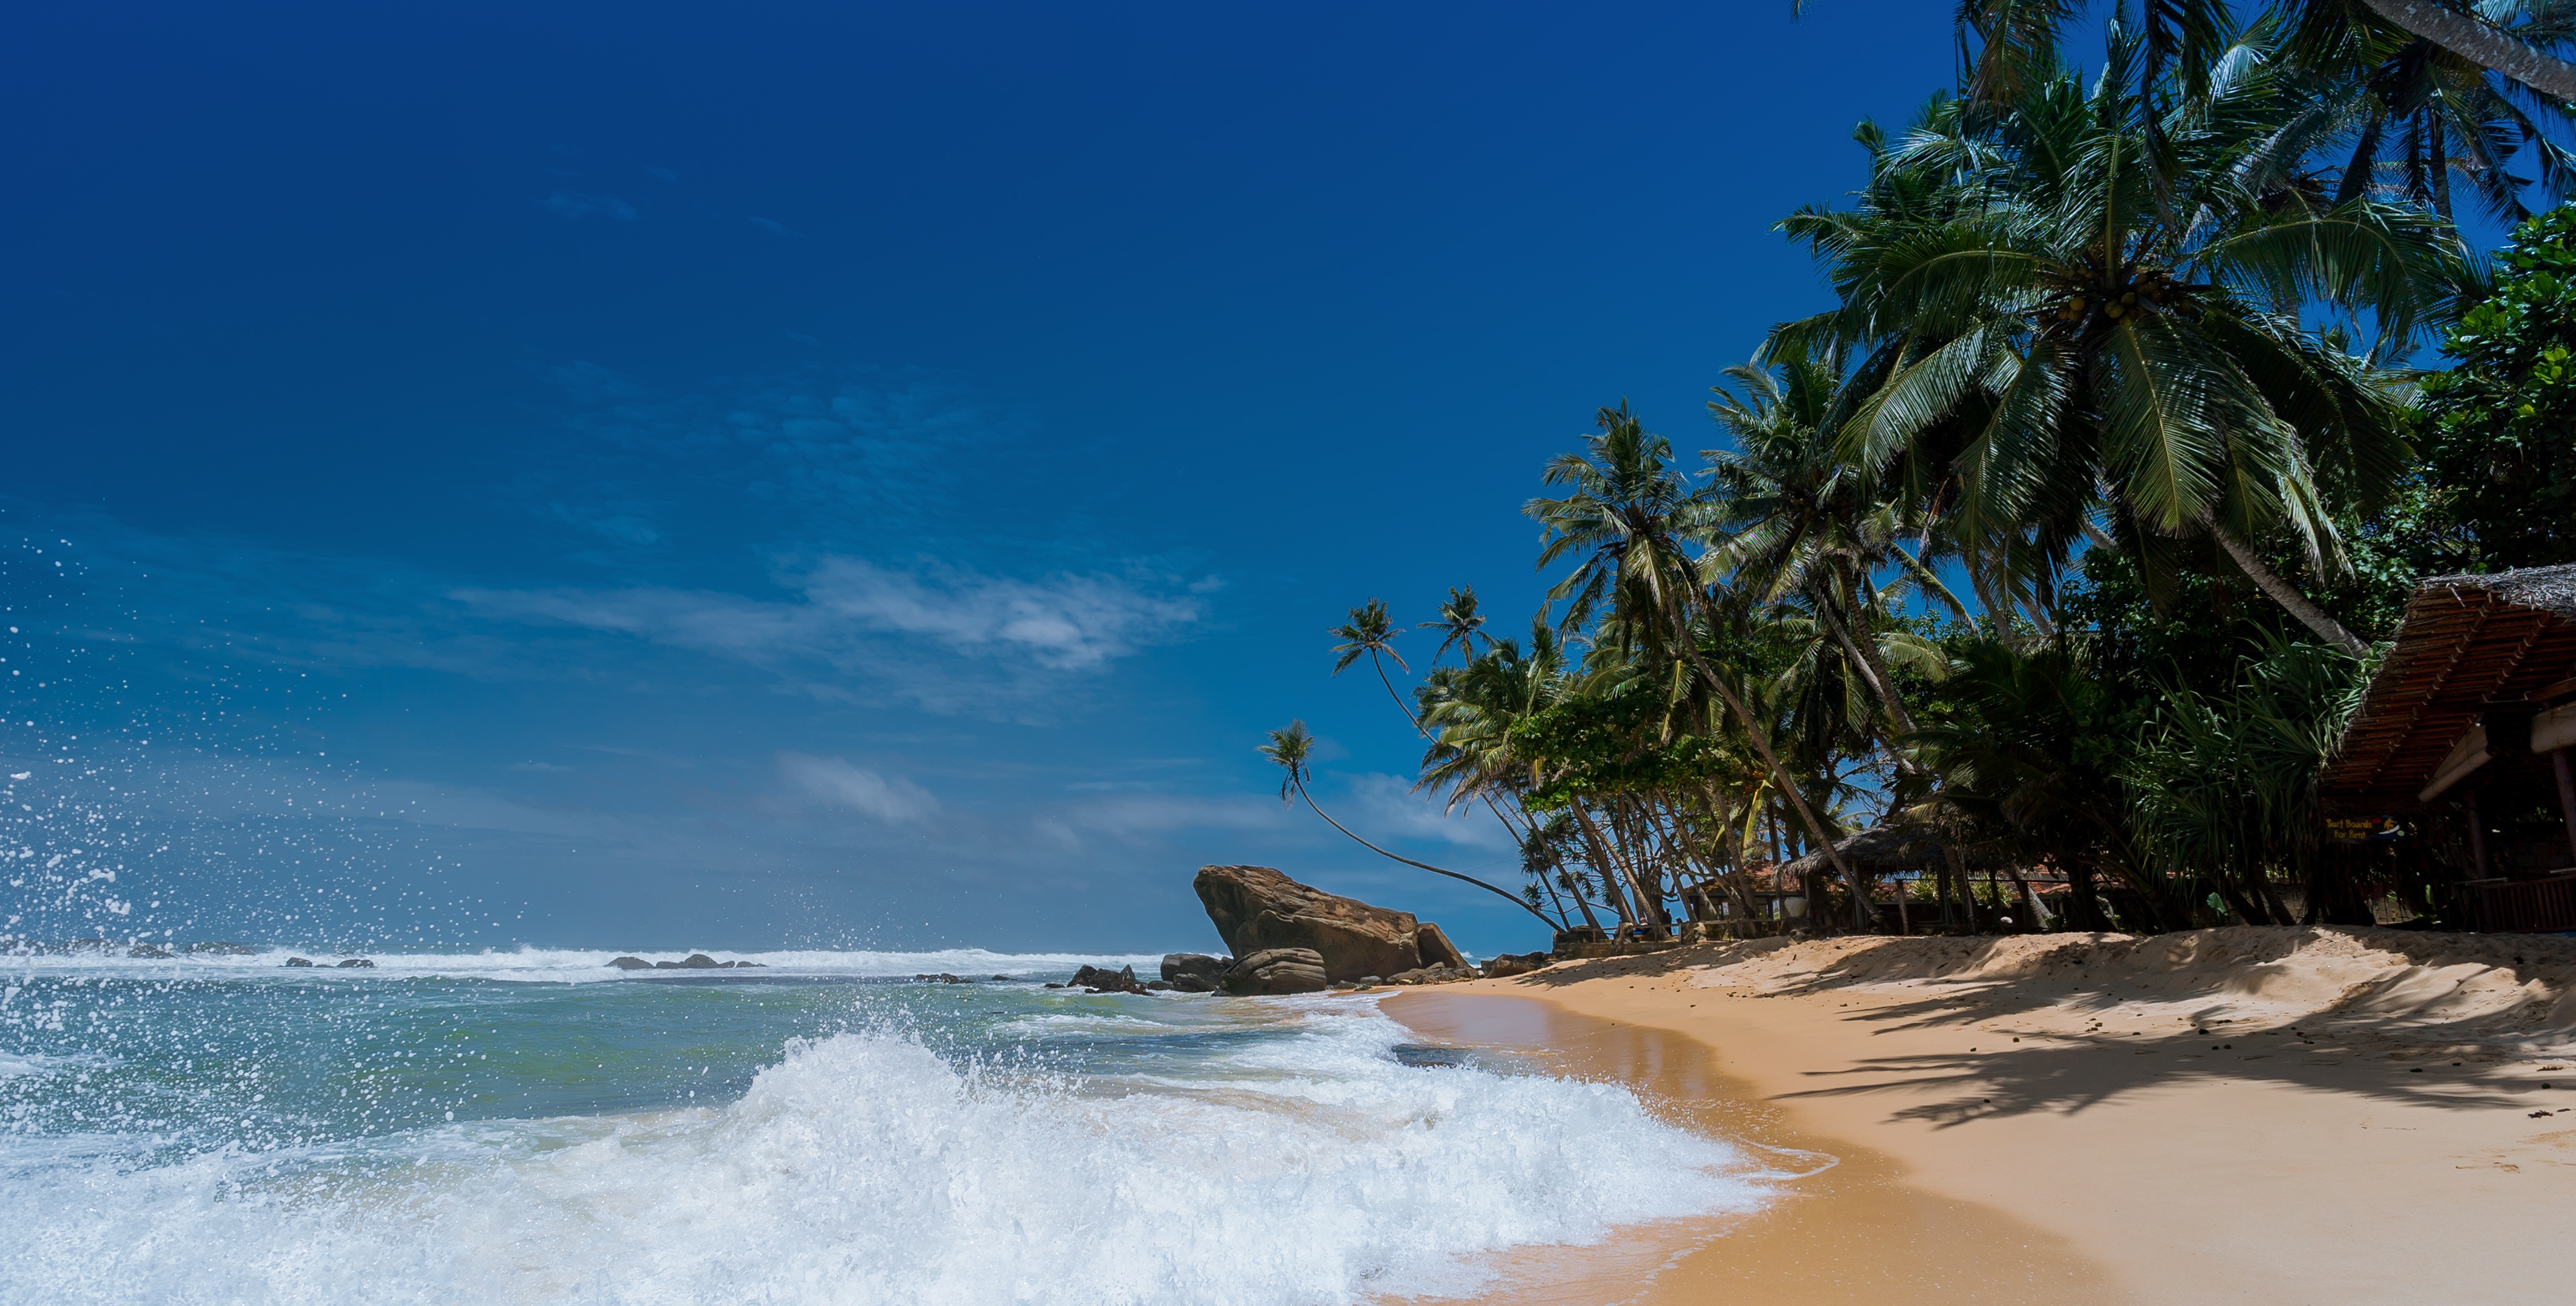
beach, sea, coast, water, sand, ocean, sun, shore, wave, summer, vacation, travel, idyllic, surf, tropical, seascape, lagoon, bay, island, seashore, body of water, relaxation, resort, caribbean, tropics, cape, coconut trees, wind wave